Batman: Arkham

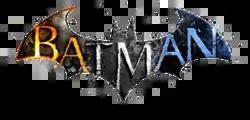
The "Bat" logo for the series, as seen on the "Batman: Arkham Collection" (2013) box art, featuring the color schemes (from left to right) used on the "Arkham Asylum", "Arkham City", and "Arkham Origins" logos

Batman: Arkham is a superhero action-adventure video game series based on the DC Comics character Batman, developed by Rocksteady Studios, WB Games Montréal, Armature Studio and Camouflaj, and published originally by Eidos Interactive and currently by Warner Bros. Games. The franchise consists of four main installments and a spin-off, along with a handheld game, three smaller titles for mobile devices, two virtual reality games, tie-in comic books, and an . The continuity established by the games is often referred to as the Arkhamverse.